Matriz Church of Póvoa de Varzim

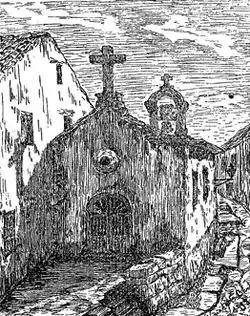
The 16th century Madre de Deus Chapel.

There was a chapel around Praça Velha square, known as Madre de Deus chapel, built before 1521 by the nobleman João Gomes Gaio, father of the knight João Martins Gaio, the later was related with the maritime trade of Vila do Conde. By being established in Póvoa civic center he could easily recruit men for seafaring activities. This noble family was responsible for the benefits Póvoa gained during this period.